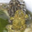
Label: frog